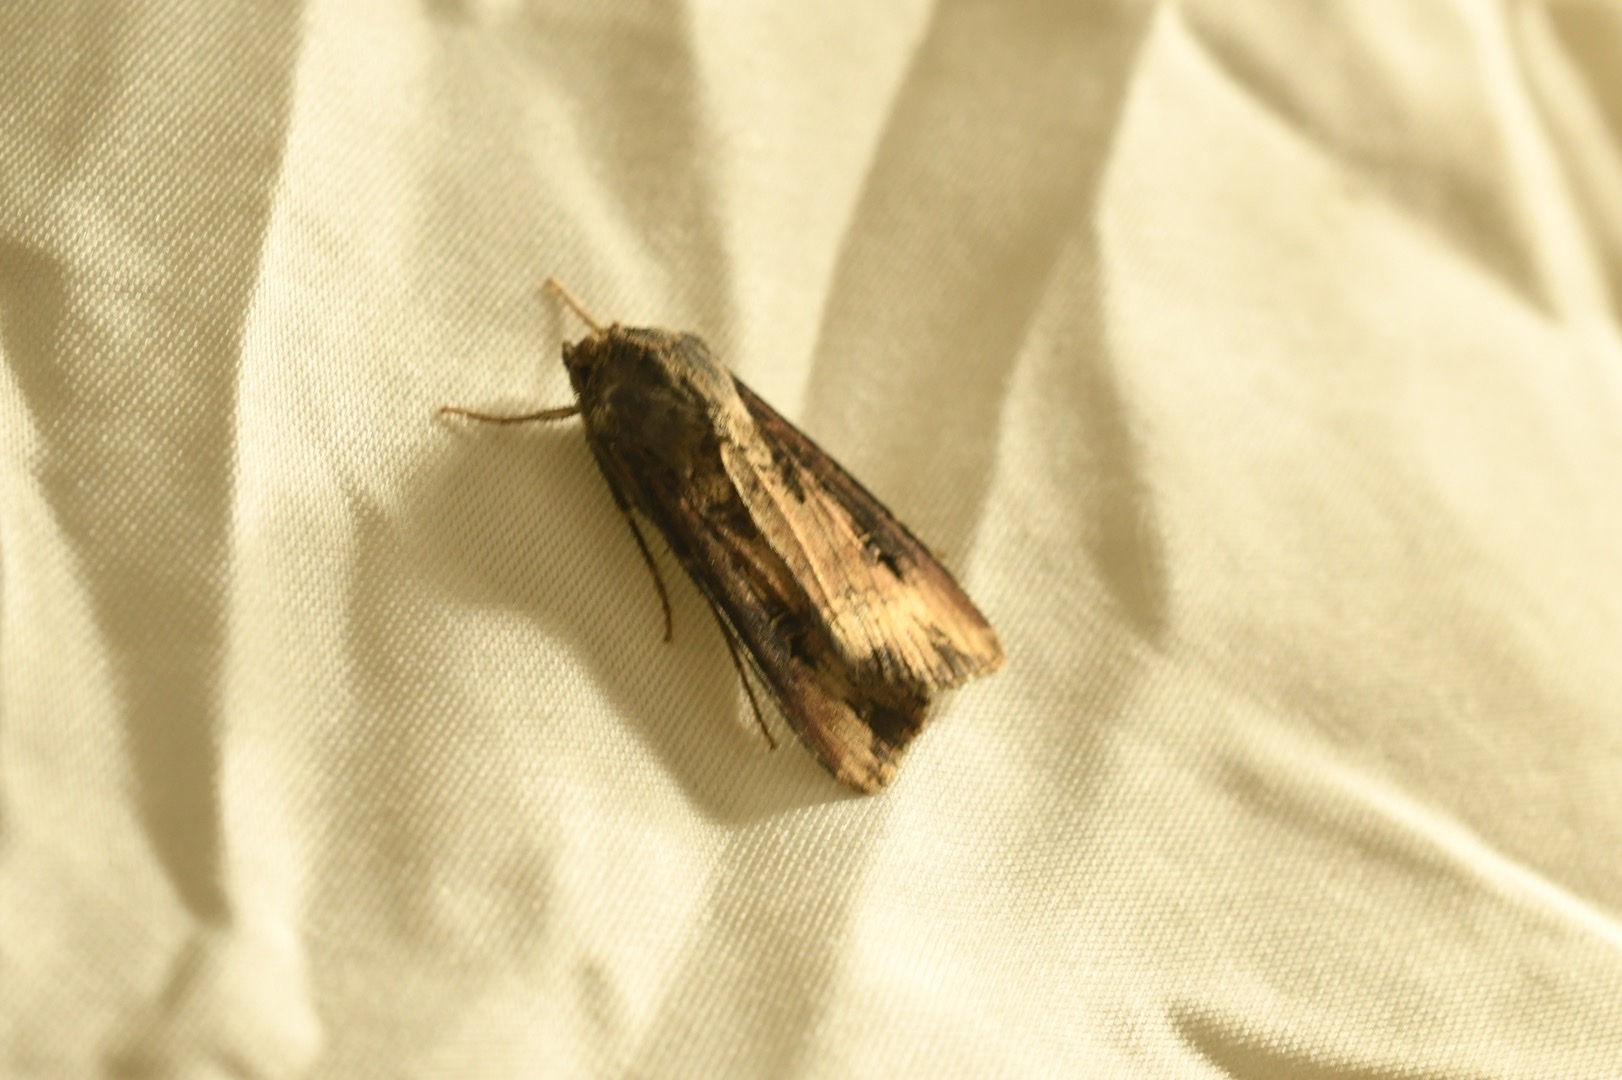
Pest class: cutworms